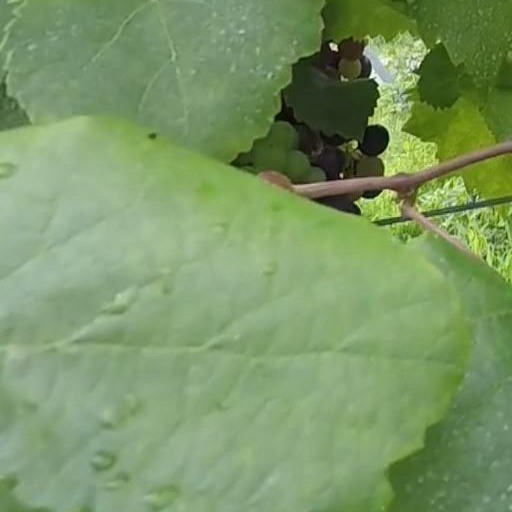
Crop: grape